Question: What color is the sky?
Tambaya: Menene launin sararin samaniya?
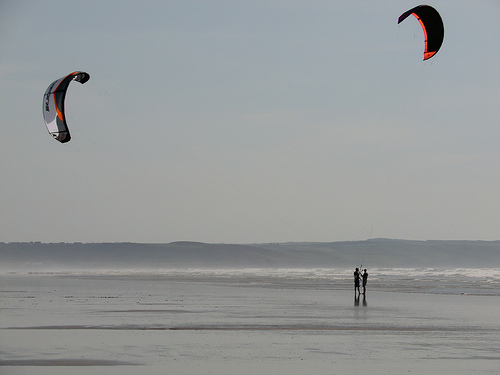
Answer: Gray.
Amsa: Ruwan toka.